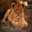
Label: lion